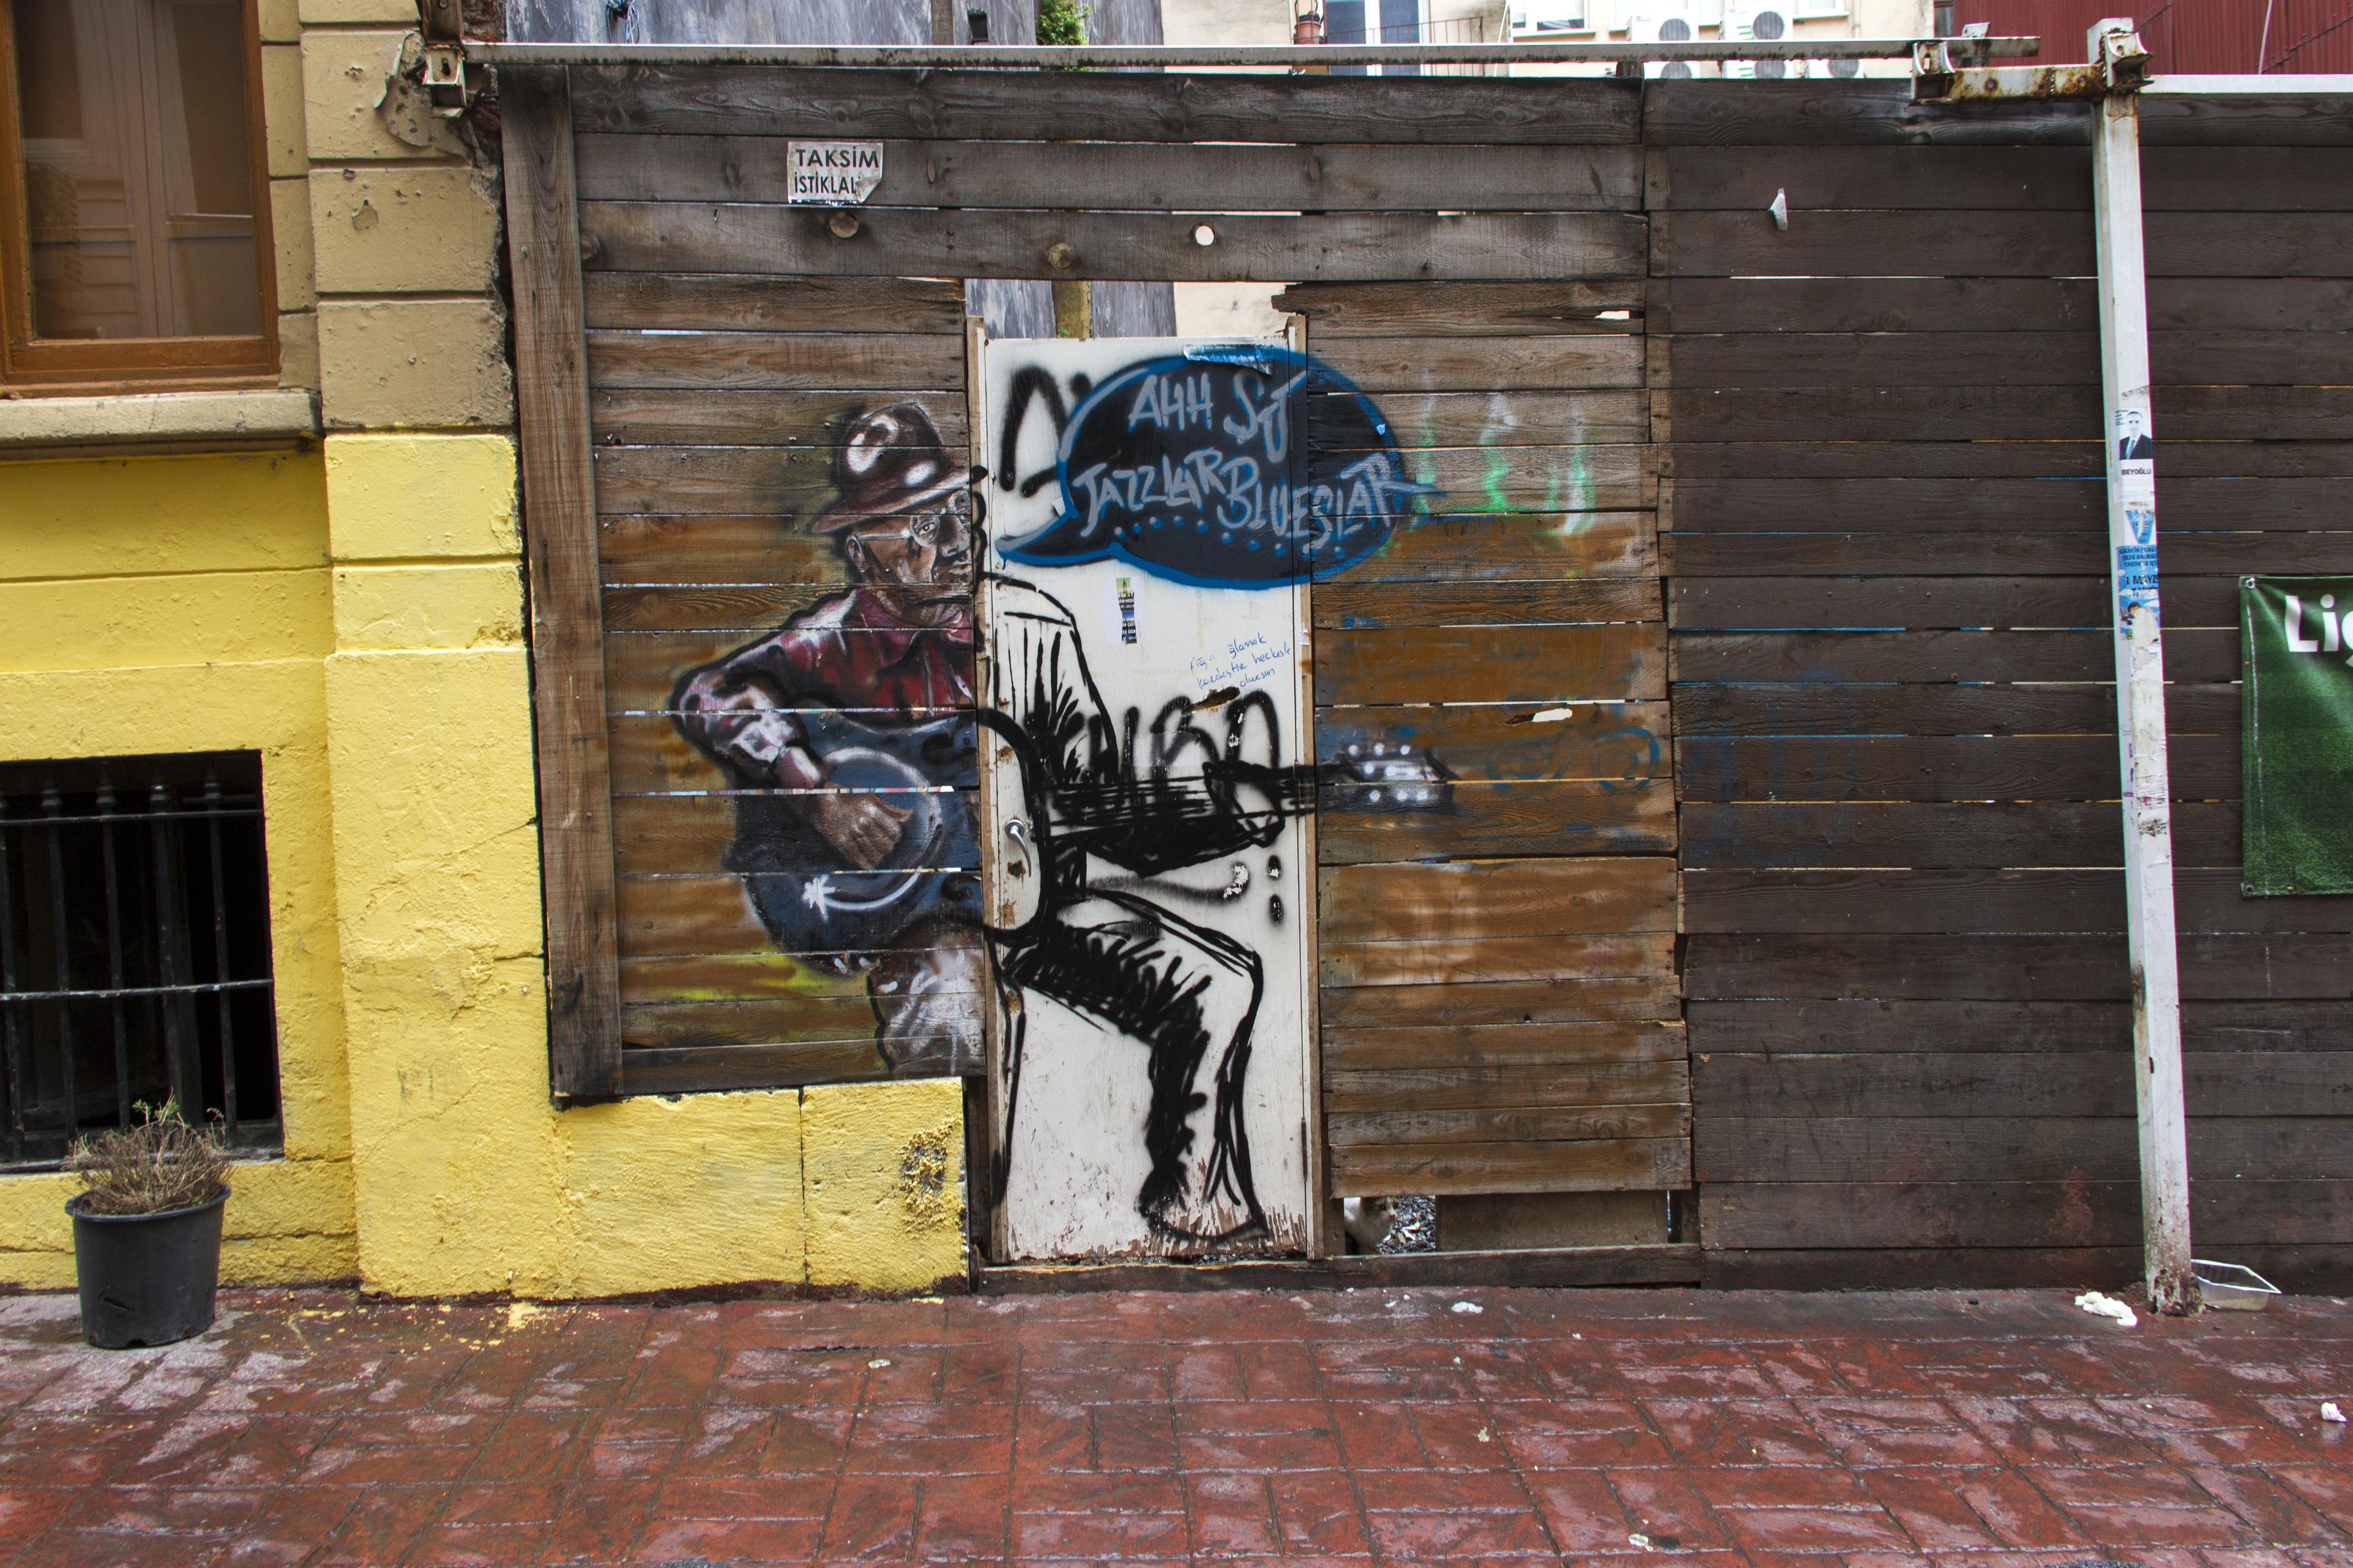
road, street, wall, travel, cat, canon, graffiti, street art, art, colors, turkey, eos7d, mural, istanbul, istiklal, urban area